Conan II, Duke of Brittany

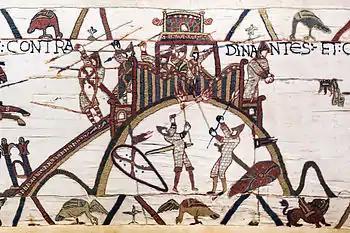
The Bayeux Tapestry's Battle of Dinan - Duke Conan II surrenders the Keys to Dinan on a lance

Once enthroned as Duke Conan II of Brittany, he faced numerous threats, including revolts from his nobles sponsored by William, Duke of Normandy, afterwards King of England.